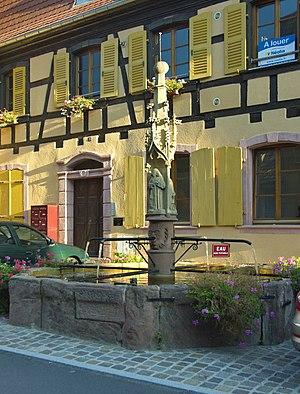
Fontaine, classé 1922 This building is indexed in the Base Mérimée, a database of architectural heritage maintained by the French Ministry of Culture,
La fontaine gothique de Beblenheim est un monument historique situé à Beblenheim, dans le département français du Haut-Rhin.
Cet article dresse la liste des fontaines protégées au titre des monuments historiques dans la région du Grand Est.